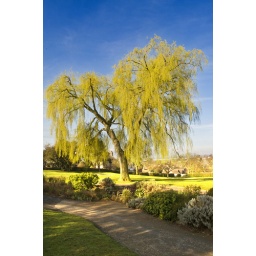
There's a hole in the trunk of this tree where, apparently, a woodpecker lives